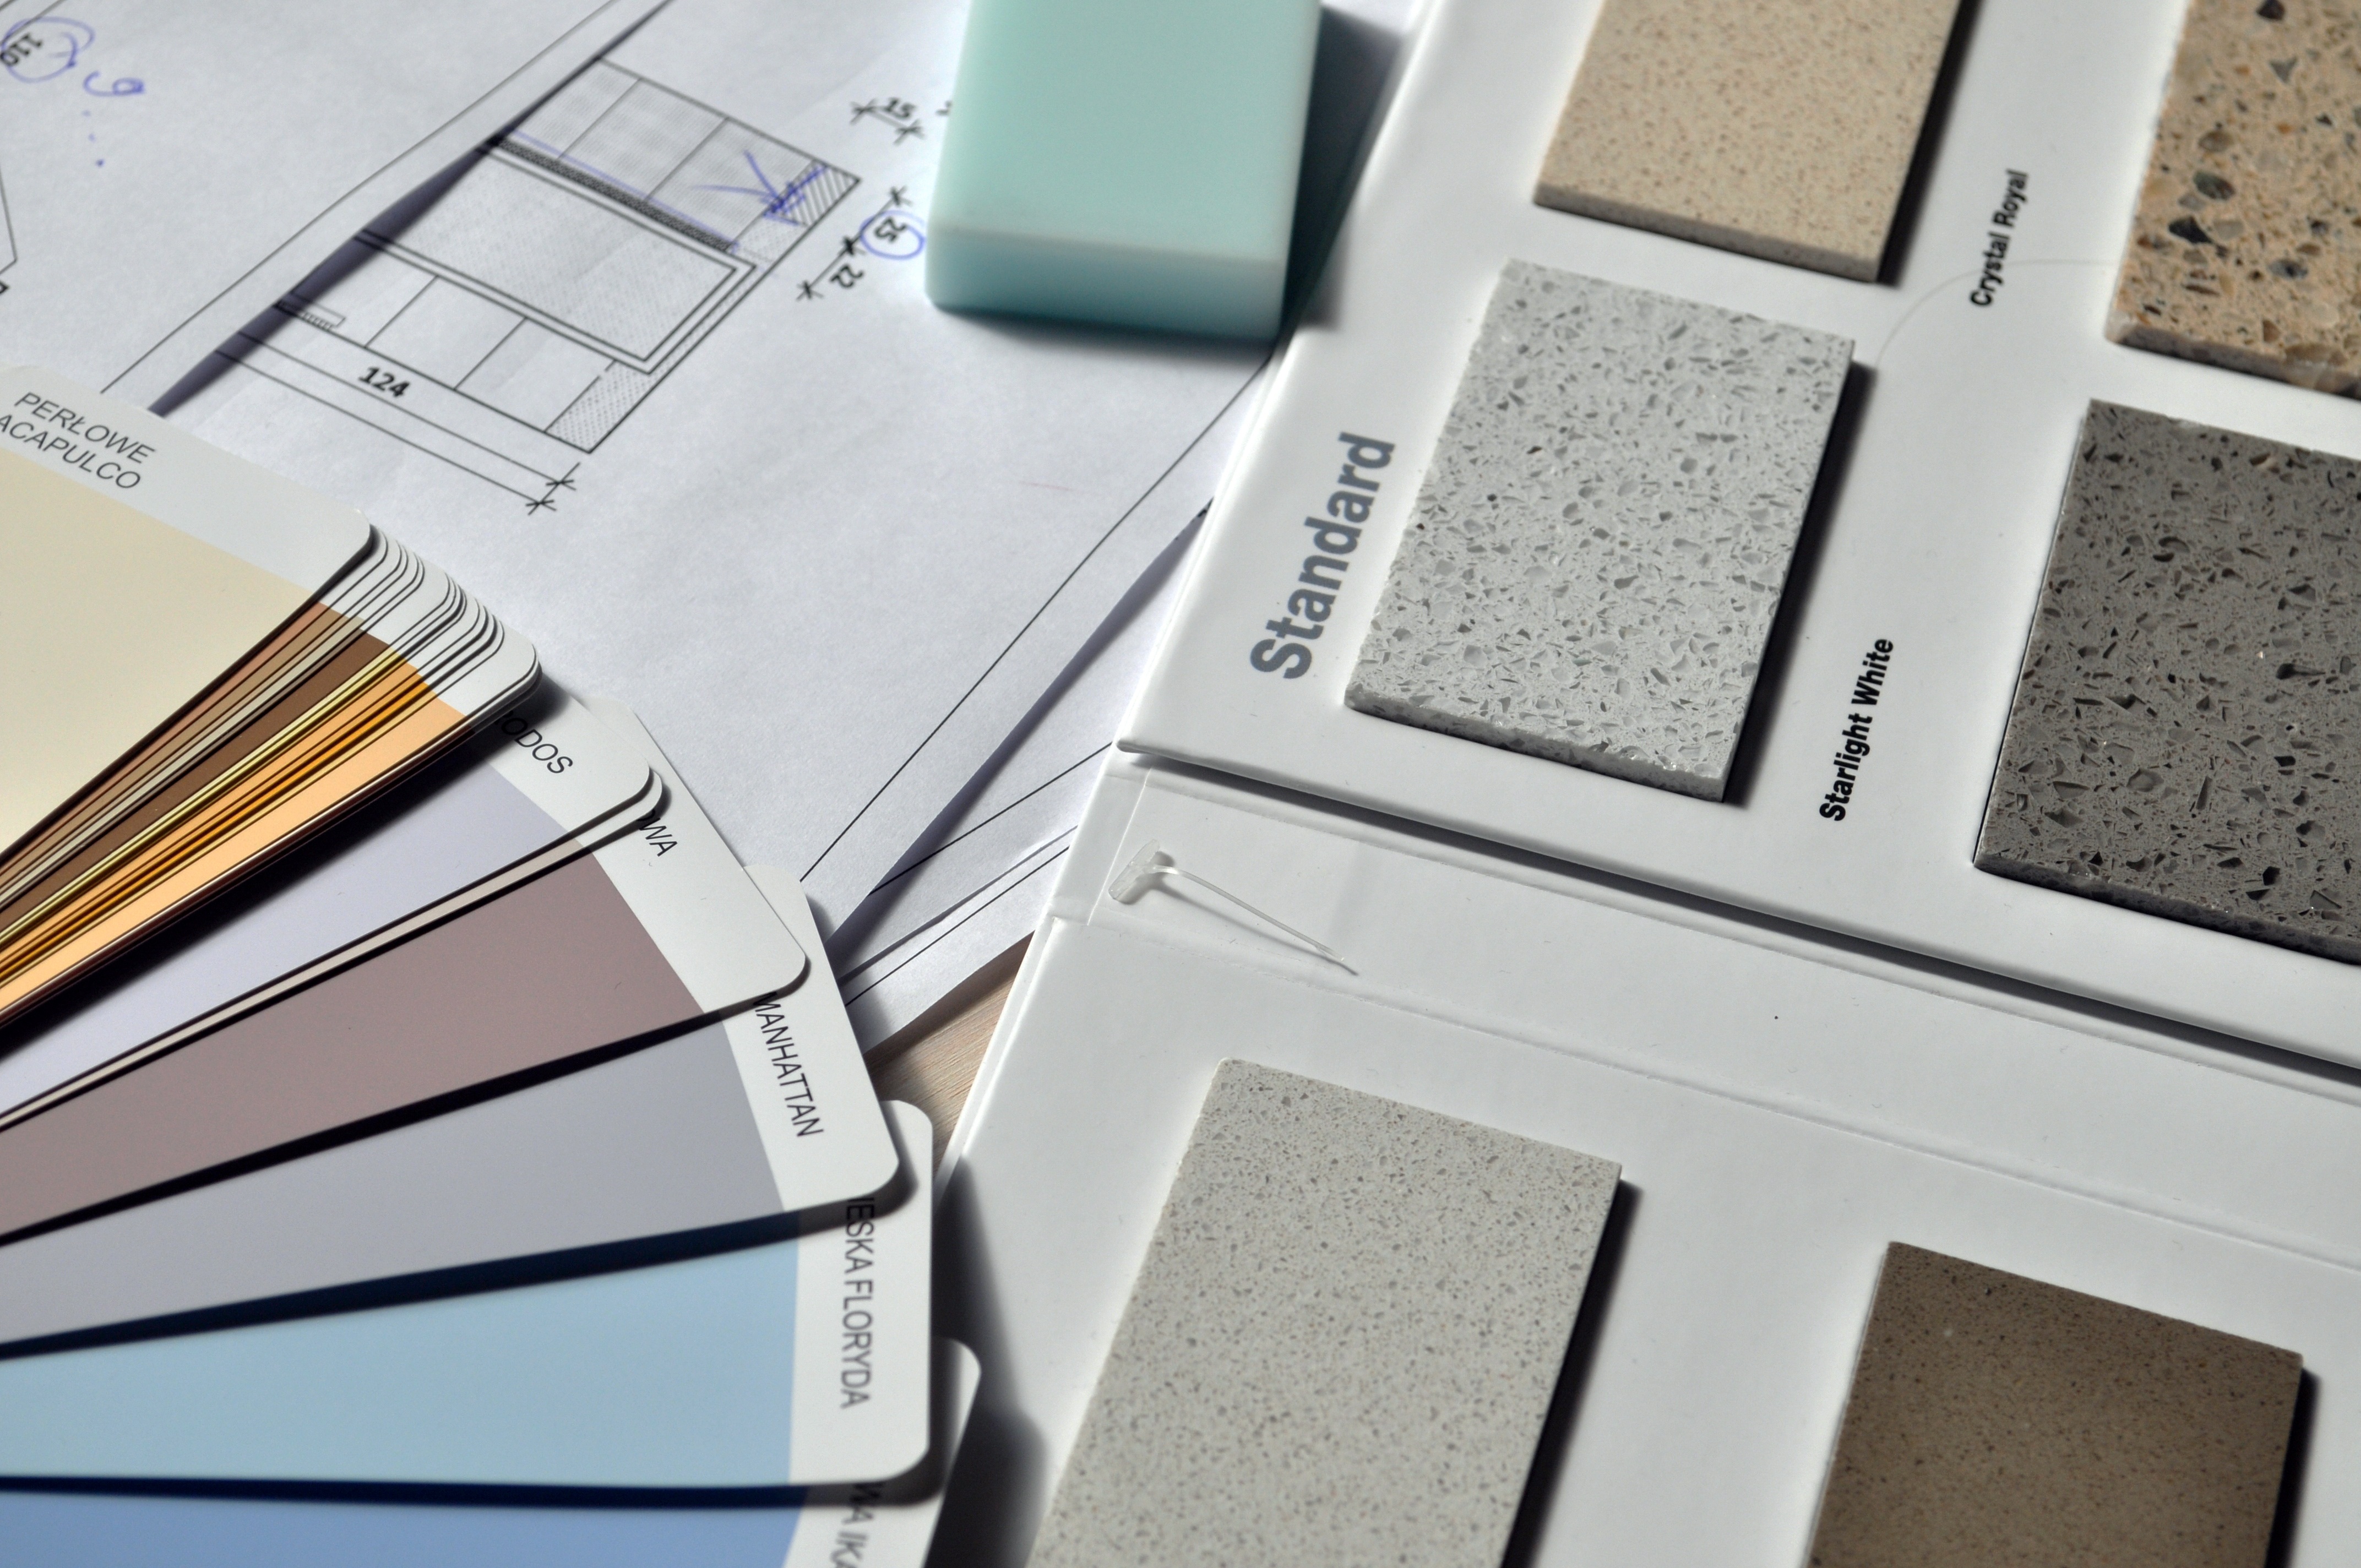
writing, house, interior, repair, color, paint, arrangement, brand, colors, design, eye, organ, document, the background, the interior of the, flooring, the palette, sampler, the organisation of